Taxi dance hall

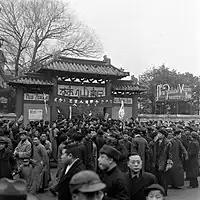
1948 demonstration against the closure of taxi dance halls in Shanghai, China

Other dance schools began to try the ticket-a-dance system as well. As a former proprietor of the Colonial Dancing Academy in Chicago states: